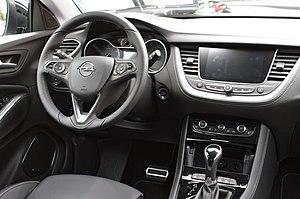
Le Grandland X est un SUV compact produit par le constructeur automobile allemand Opel à partir de septembre 2017 sur la base commune aux Peugeot 3008 II et Citroën C5 Aircross.